Matthew Betz

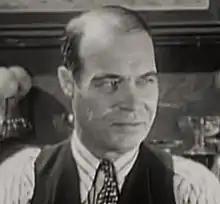
From "Broadway to Cheyenne" (1932)

Matthew Betz (September 13, 1881 – January 26, 1938) was an American film actor. Betz was born in St. Louis, Missouri, in 1881. Following an extended career in the U.S. Cavalry, Betz spent eight years in Vaudeville. His first stage play was "Ellis Island". He appeared in more than 120 films between 1914 and 1937. He died in 1938.